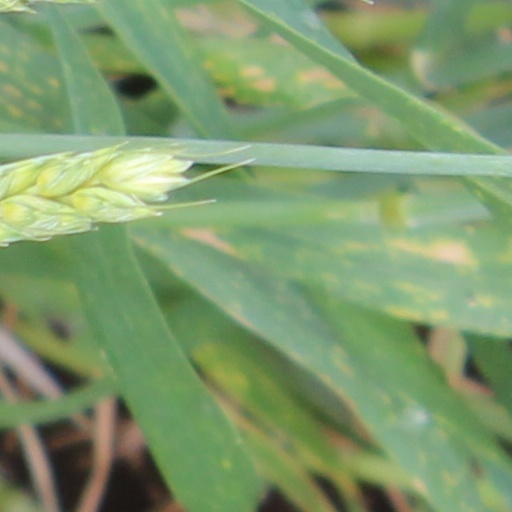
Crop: wheat